Laurel, Maryland

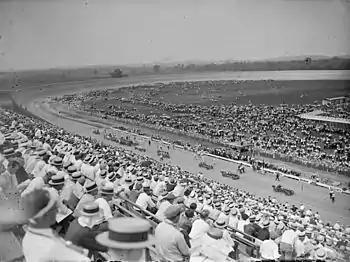
Board track racing at Laurel, July 11, 1925

Board track racing came to Laurel in 1925 when a wood oval track was built by Jack Prince and featured 48-degree banked turns. The Washington-Baltimore automobile speedway was short-lived, with featured races of 16 drivers at a time. Despite crowds of up to 30,000, receipts did not cover the $400,000 cost of building the track on the 364-acre Avondale property which fell into receivership in 1926.